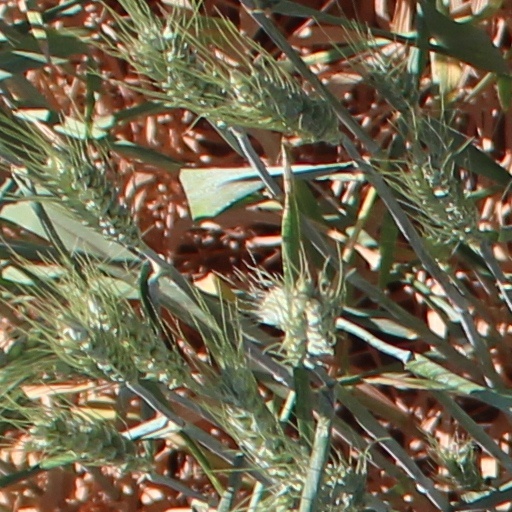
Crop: wheat